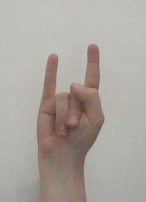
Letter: la